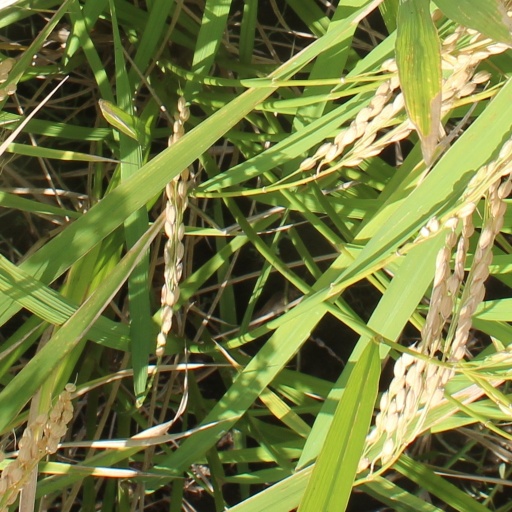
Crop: rice